Sam and Nia

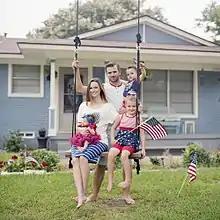
Nia and Sam Rader with their children in 2016

Sam and Nia are YouTube vloggers based in Terrell, Texas, who vlog about their daily life as a Christian family. They made a video of themselves lip-syncing the song "Love Is an Open Door" from "Frozen" in March 2014 which became viral.